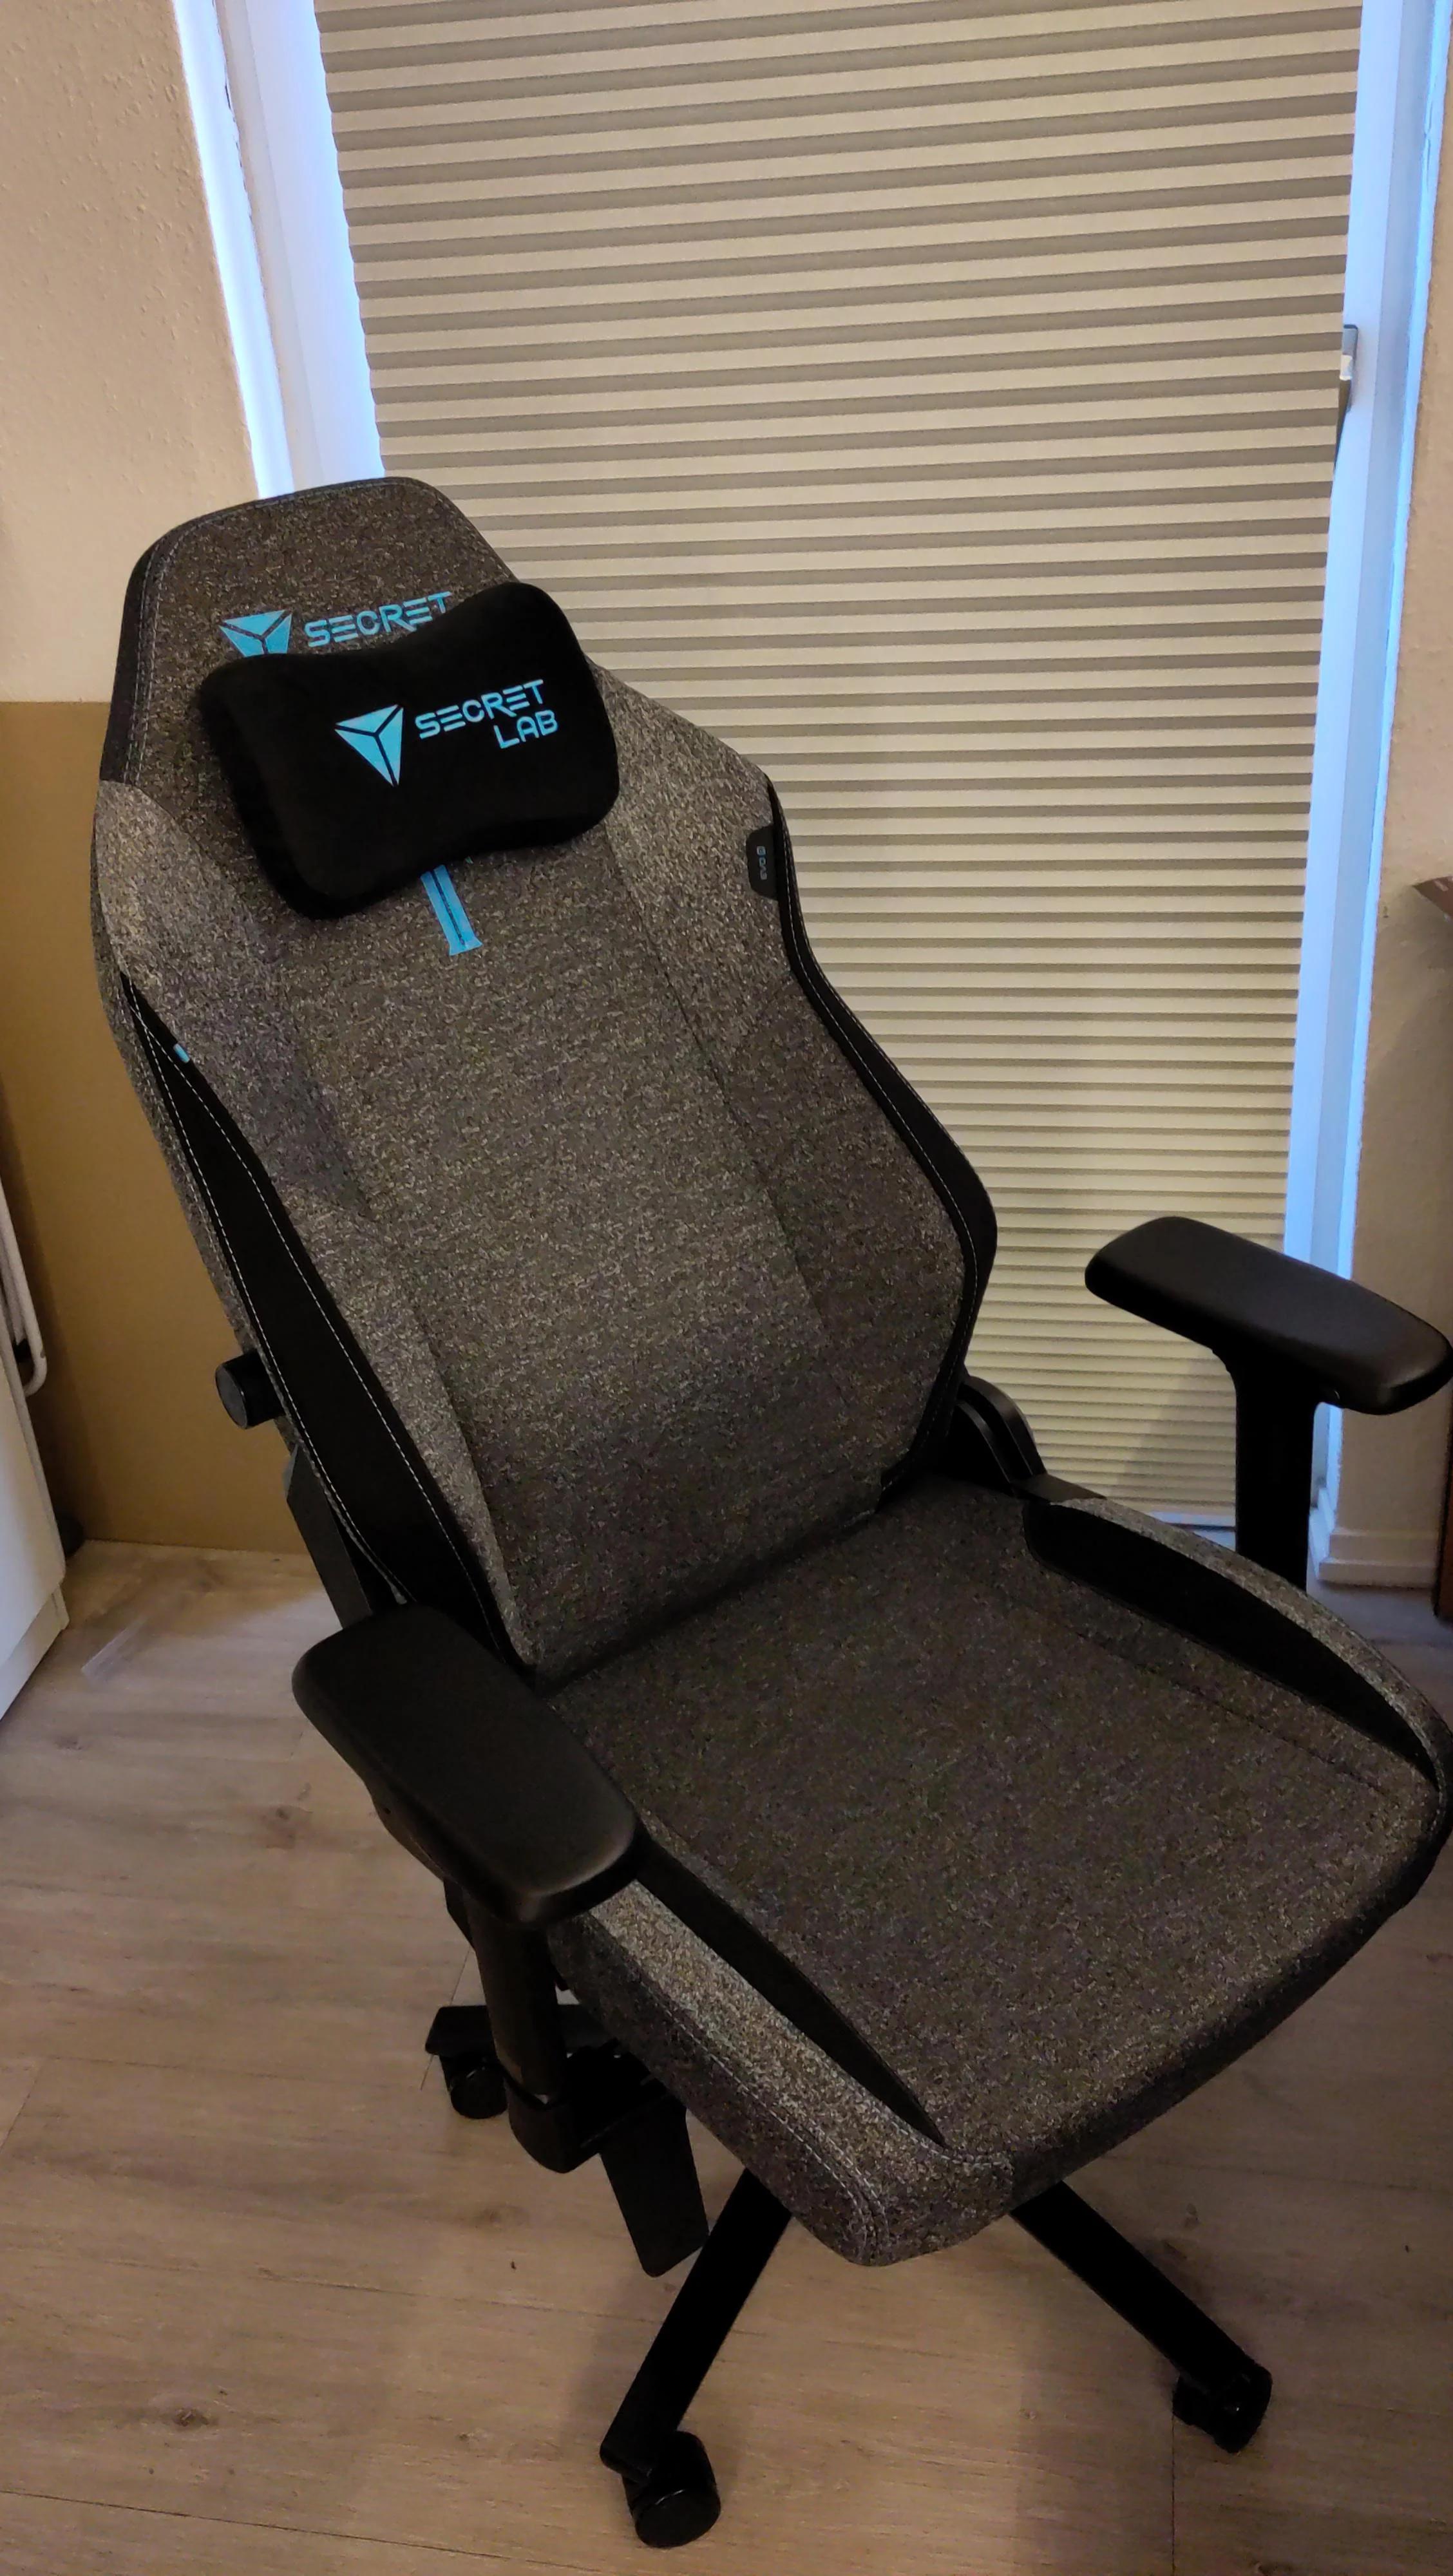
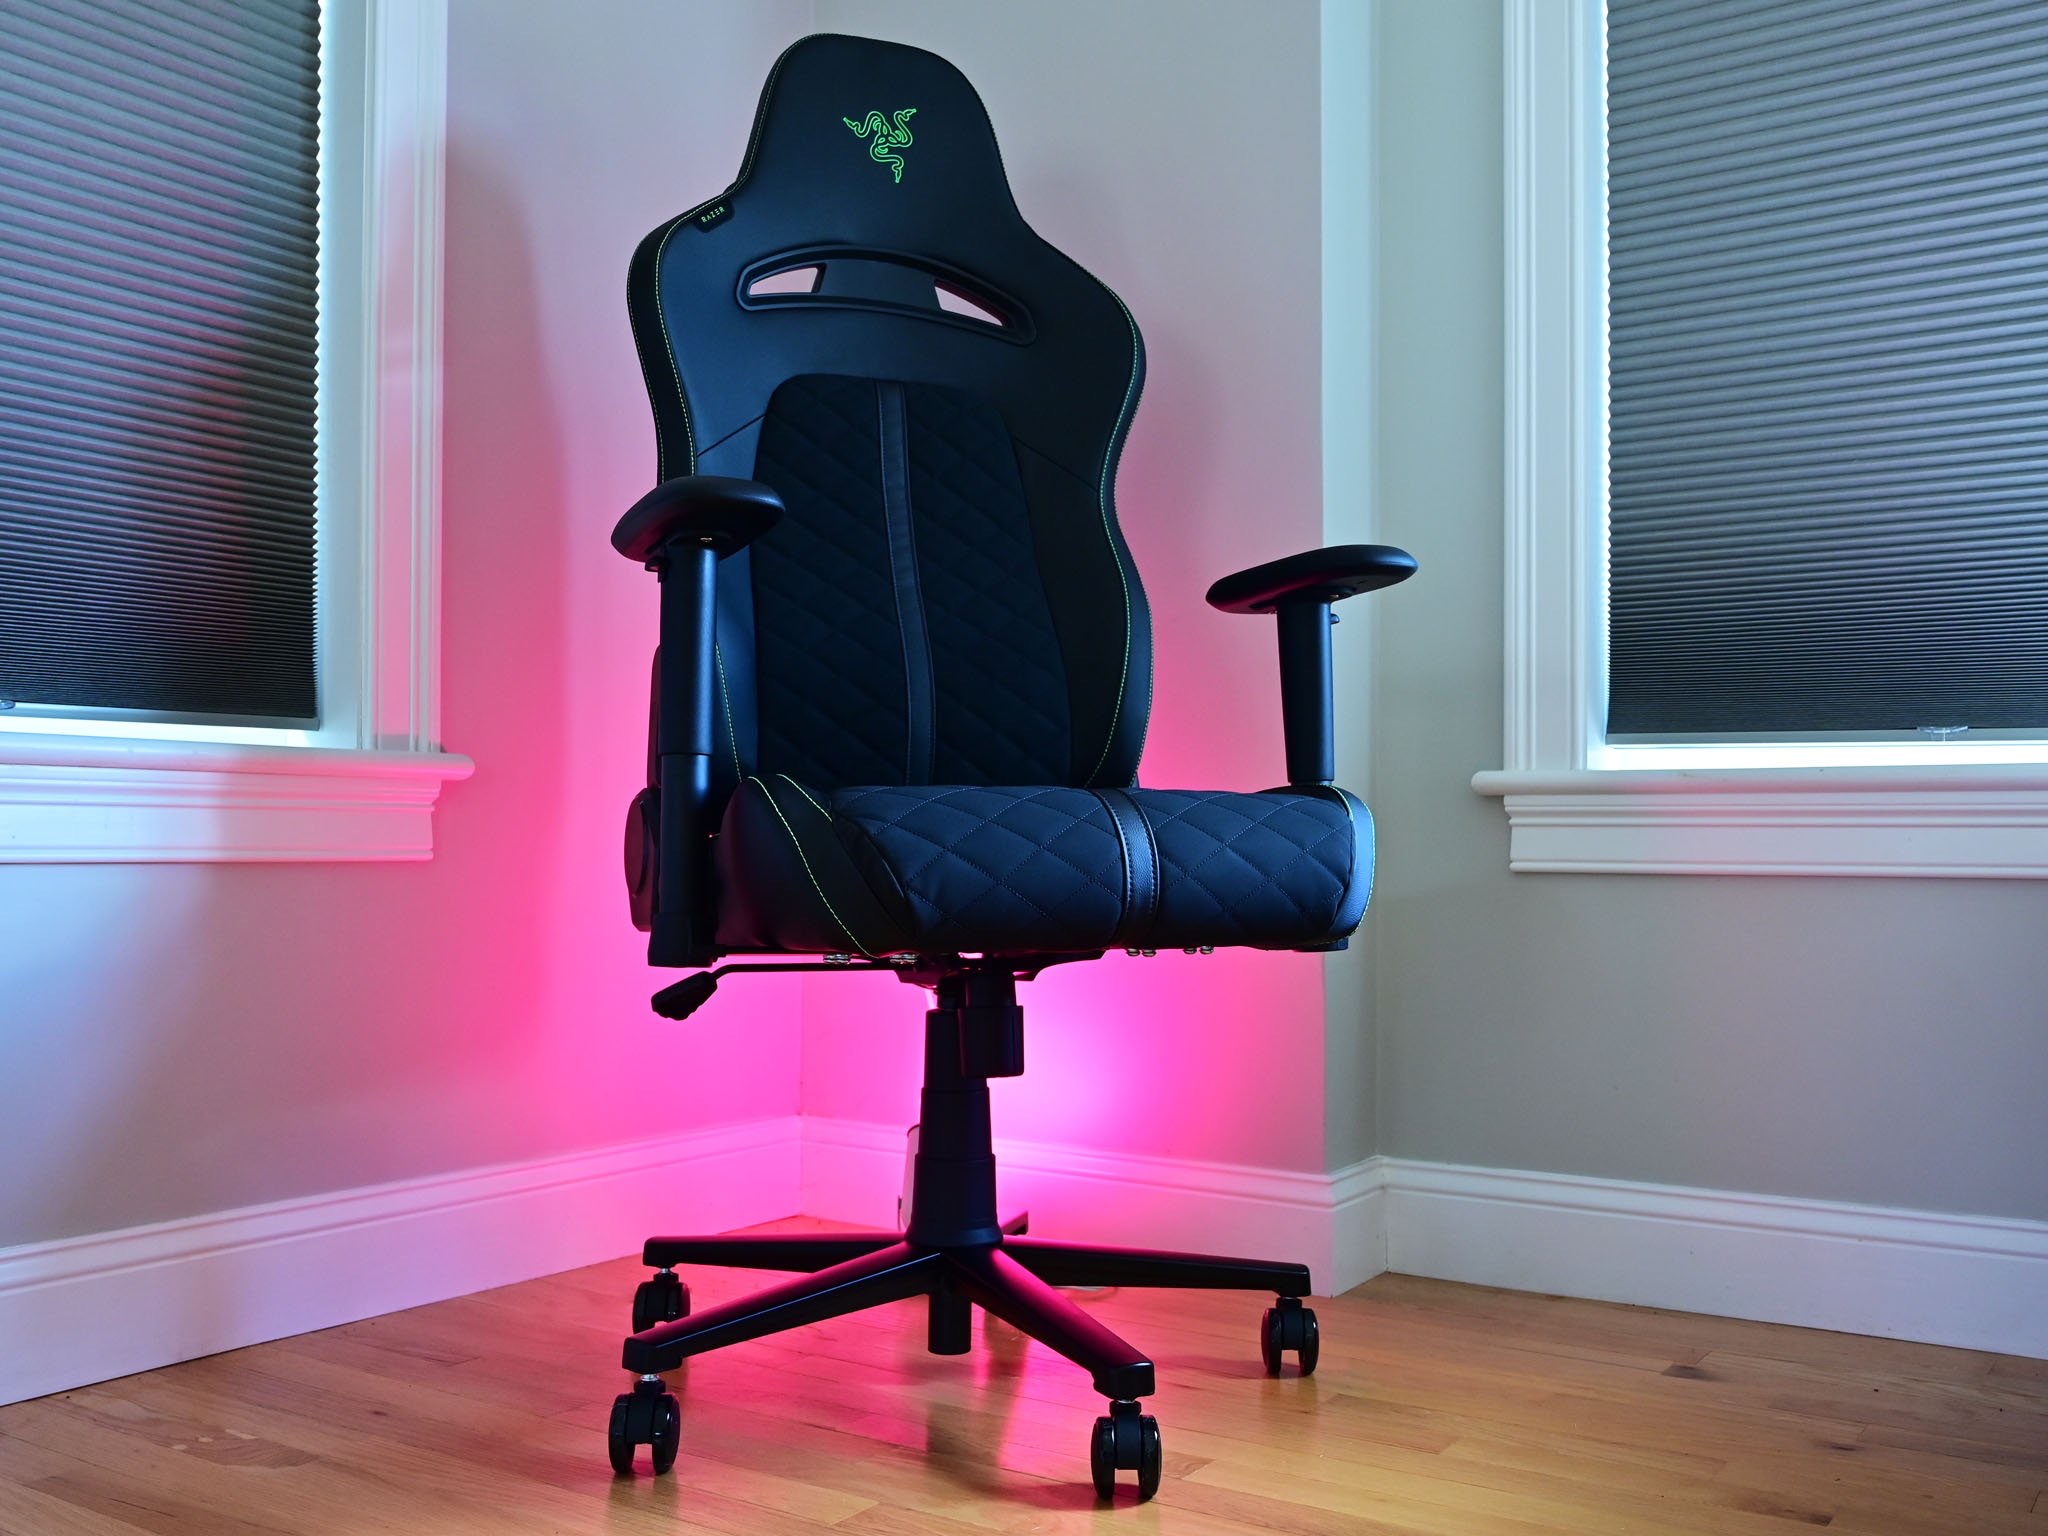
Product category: items_chair
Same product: no